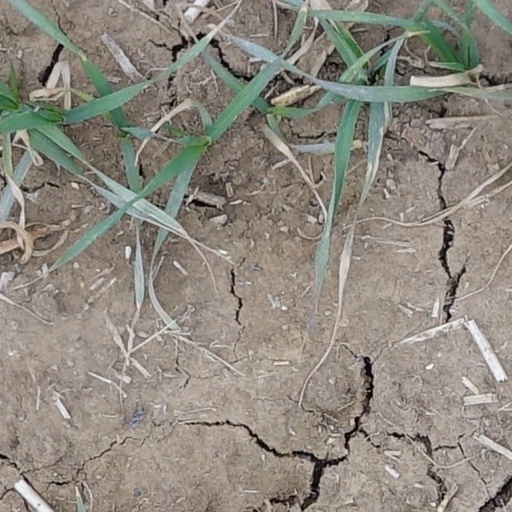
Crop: wheat